Architecture of Chiswick House

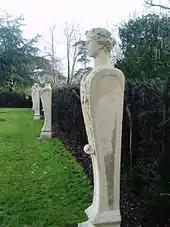
'Term' statues at the front of the Villa

Lord Burlington's use of certain motifs and decorative schemes suggests that he regarded the Villa and its garden as a single entity. Features employed within the Villa are reflected in the garden. For example, the portico of the Villa displays a dado rail, with mock picture frames located above. The concept of a single entity of villa and garden is reinforced with the use of 'thermal' and 'serlian' windows within the Villa to capture natural light, and the positioning of the main staircase on the outside of the Villa. Within the interior of the Villa William Kent painted a plan of the Temple of Fortuna Virilis, the portico of which is reconstructed by Burlington on the Ionic Temple in the Orange Tree Garden. The apses utilised in the Gallery Rooms are likewise reproduced in the garden as terminating features to the two lakes. At the Bowling Green Lord Burlington positioned eight sweet chestnut trees around its perimeter, echoing the eight Tuscan columns located around the circumference of the Lower Tribune. To Burlington the primitive Tuscan order was associated with the use of trees as columns in ancient buildings. It is through such designs that Lord Burlington attempted to break down the barriers between man-made architecture and the architecture of nature. This philosophy was vaguely similar to Andrea Palladio's approach to his Villas in Vicenza, many of which had a semi-agricultural purpose, with the ground floor used for domestic and commercial activities, and the "piano noble" used for entertainment.